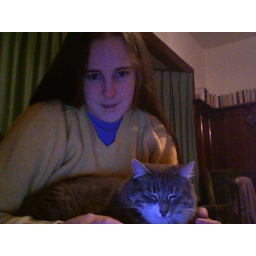
mirror image of Boots sitting in her favourite place between my lap and my keyboard